Joe Coburn

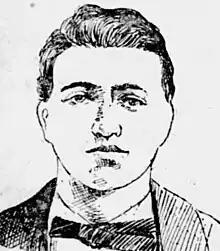
Heavyweight challenger Mike McCoole

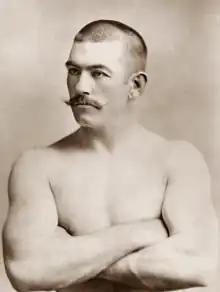
Champion John L. Sullivan

Coburn first claimed the heavyweight championship in 1862 when John C. Heenan, the "Benicia Boy", failed to meet him in a fight. Heenan had first attempted the championship unsuccessfully in 1858 against John Morrissey, and had also unsuccessfully attempted the championship of England against Tom King in Wadhurst, England on December 10, 1863. Coburn would only have two American heavyweight championship fights in his career that were not cancelled or ended by police. In the first, on May 5, 1863, using London Prize Ring Rules and bare knuckles, Coburn defended the American title against Mike McCoole, winning a lengthy one hour and eight minute battle requiring 67 rounds in Charlestown, Maryland. The stakes ended at $2500 a side. Coburn had recently completed a prison term for a violent offense. McCoole had as much as a 20 pound weight advantage, but Coburn was the favorite in the early betting. Coburn appeared to have the edge from the start. He was thrown heavily to the ground several times, but in nearly every round "delivered his blows fairly and with tremendous effect against the face of his antagonist without his ever having received a blow in his face". In the 63rd round of the brutal affair, Coburn appeared visibly exhausted. By the 67th, McCoole, who appeared "lifeless", was taken away in a wagon. He had had his bruises and cuts first attended to by ringside attendants. The fight was illegal in Maryland, and authorities noted that an attempt to make arrests at the fight itself would have caused violence against the inhabitants of Charlestown. Nonetheless, when they tried to meet the following year near Indianapolis, they were both arrested and served forty days in Jail.